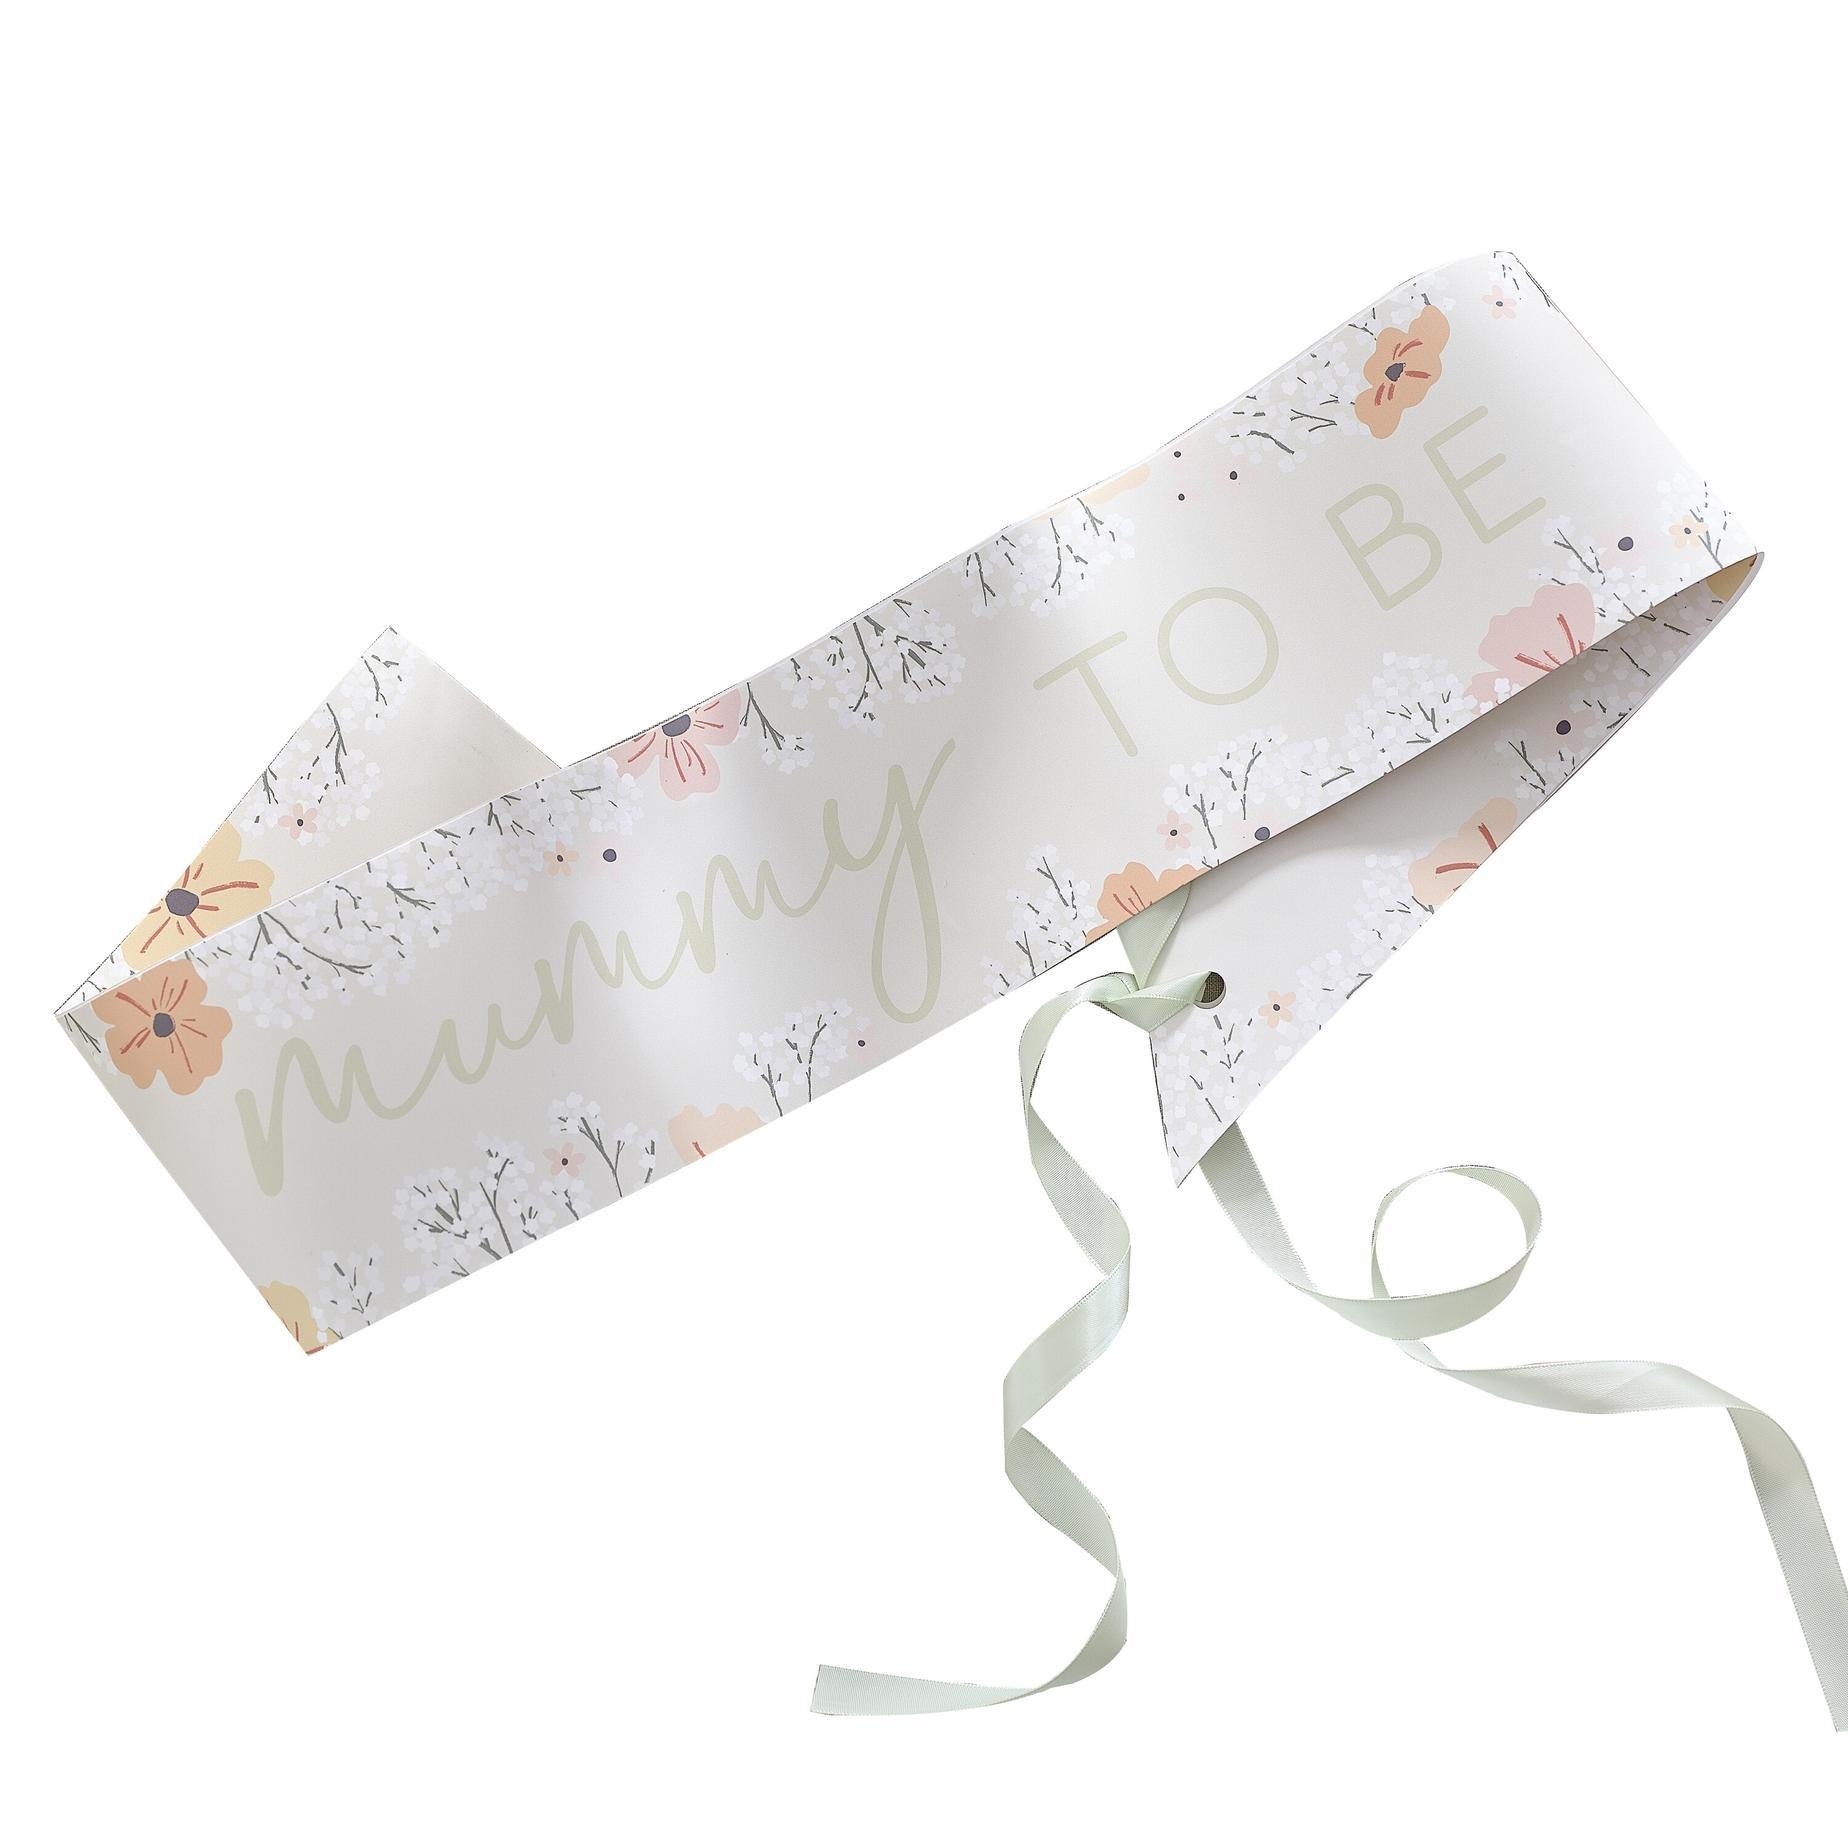
Floral Baby Shower Mummy to Be Sash
This stunning botanical print detail on this Ginger Ray baby shower sash will look gorgeous in photos of mum-to-be. With a floral print and 'Mummy to Be' on it, this sash is the perfect accessory for the baby shower! Step into spring with this gorgeous Ginger Ray baby shower collection. Bursting with ditsy floral details, this collection is perfect for brunch or afternoon tea to celebrate mummy-to-be. Each Floral baby shower sash measures 154.5cm (L) x 9.5cm (H) Visit our baby shower collection for more options.
Brand: Ginger Ray
Category: Apparel & Accessories > Clothing Accessories > Sashes